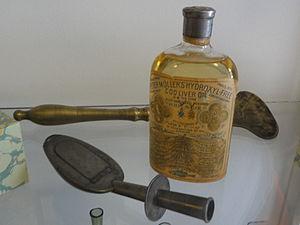
Cet article recense des types et dénominations de cuillères.